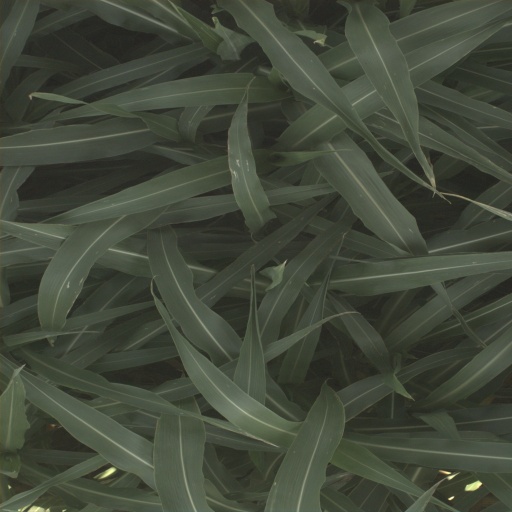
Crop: sorghum